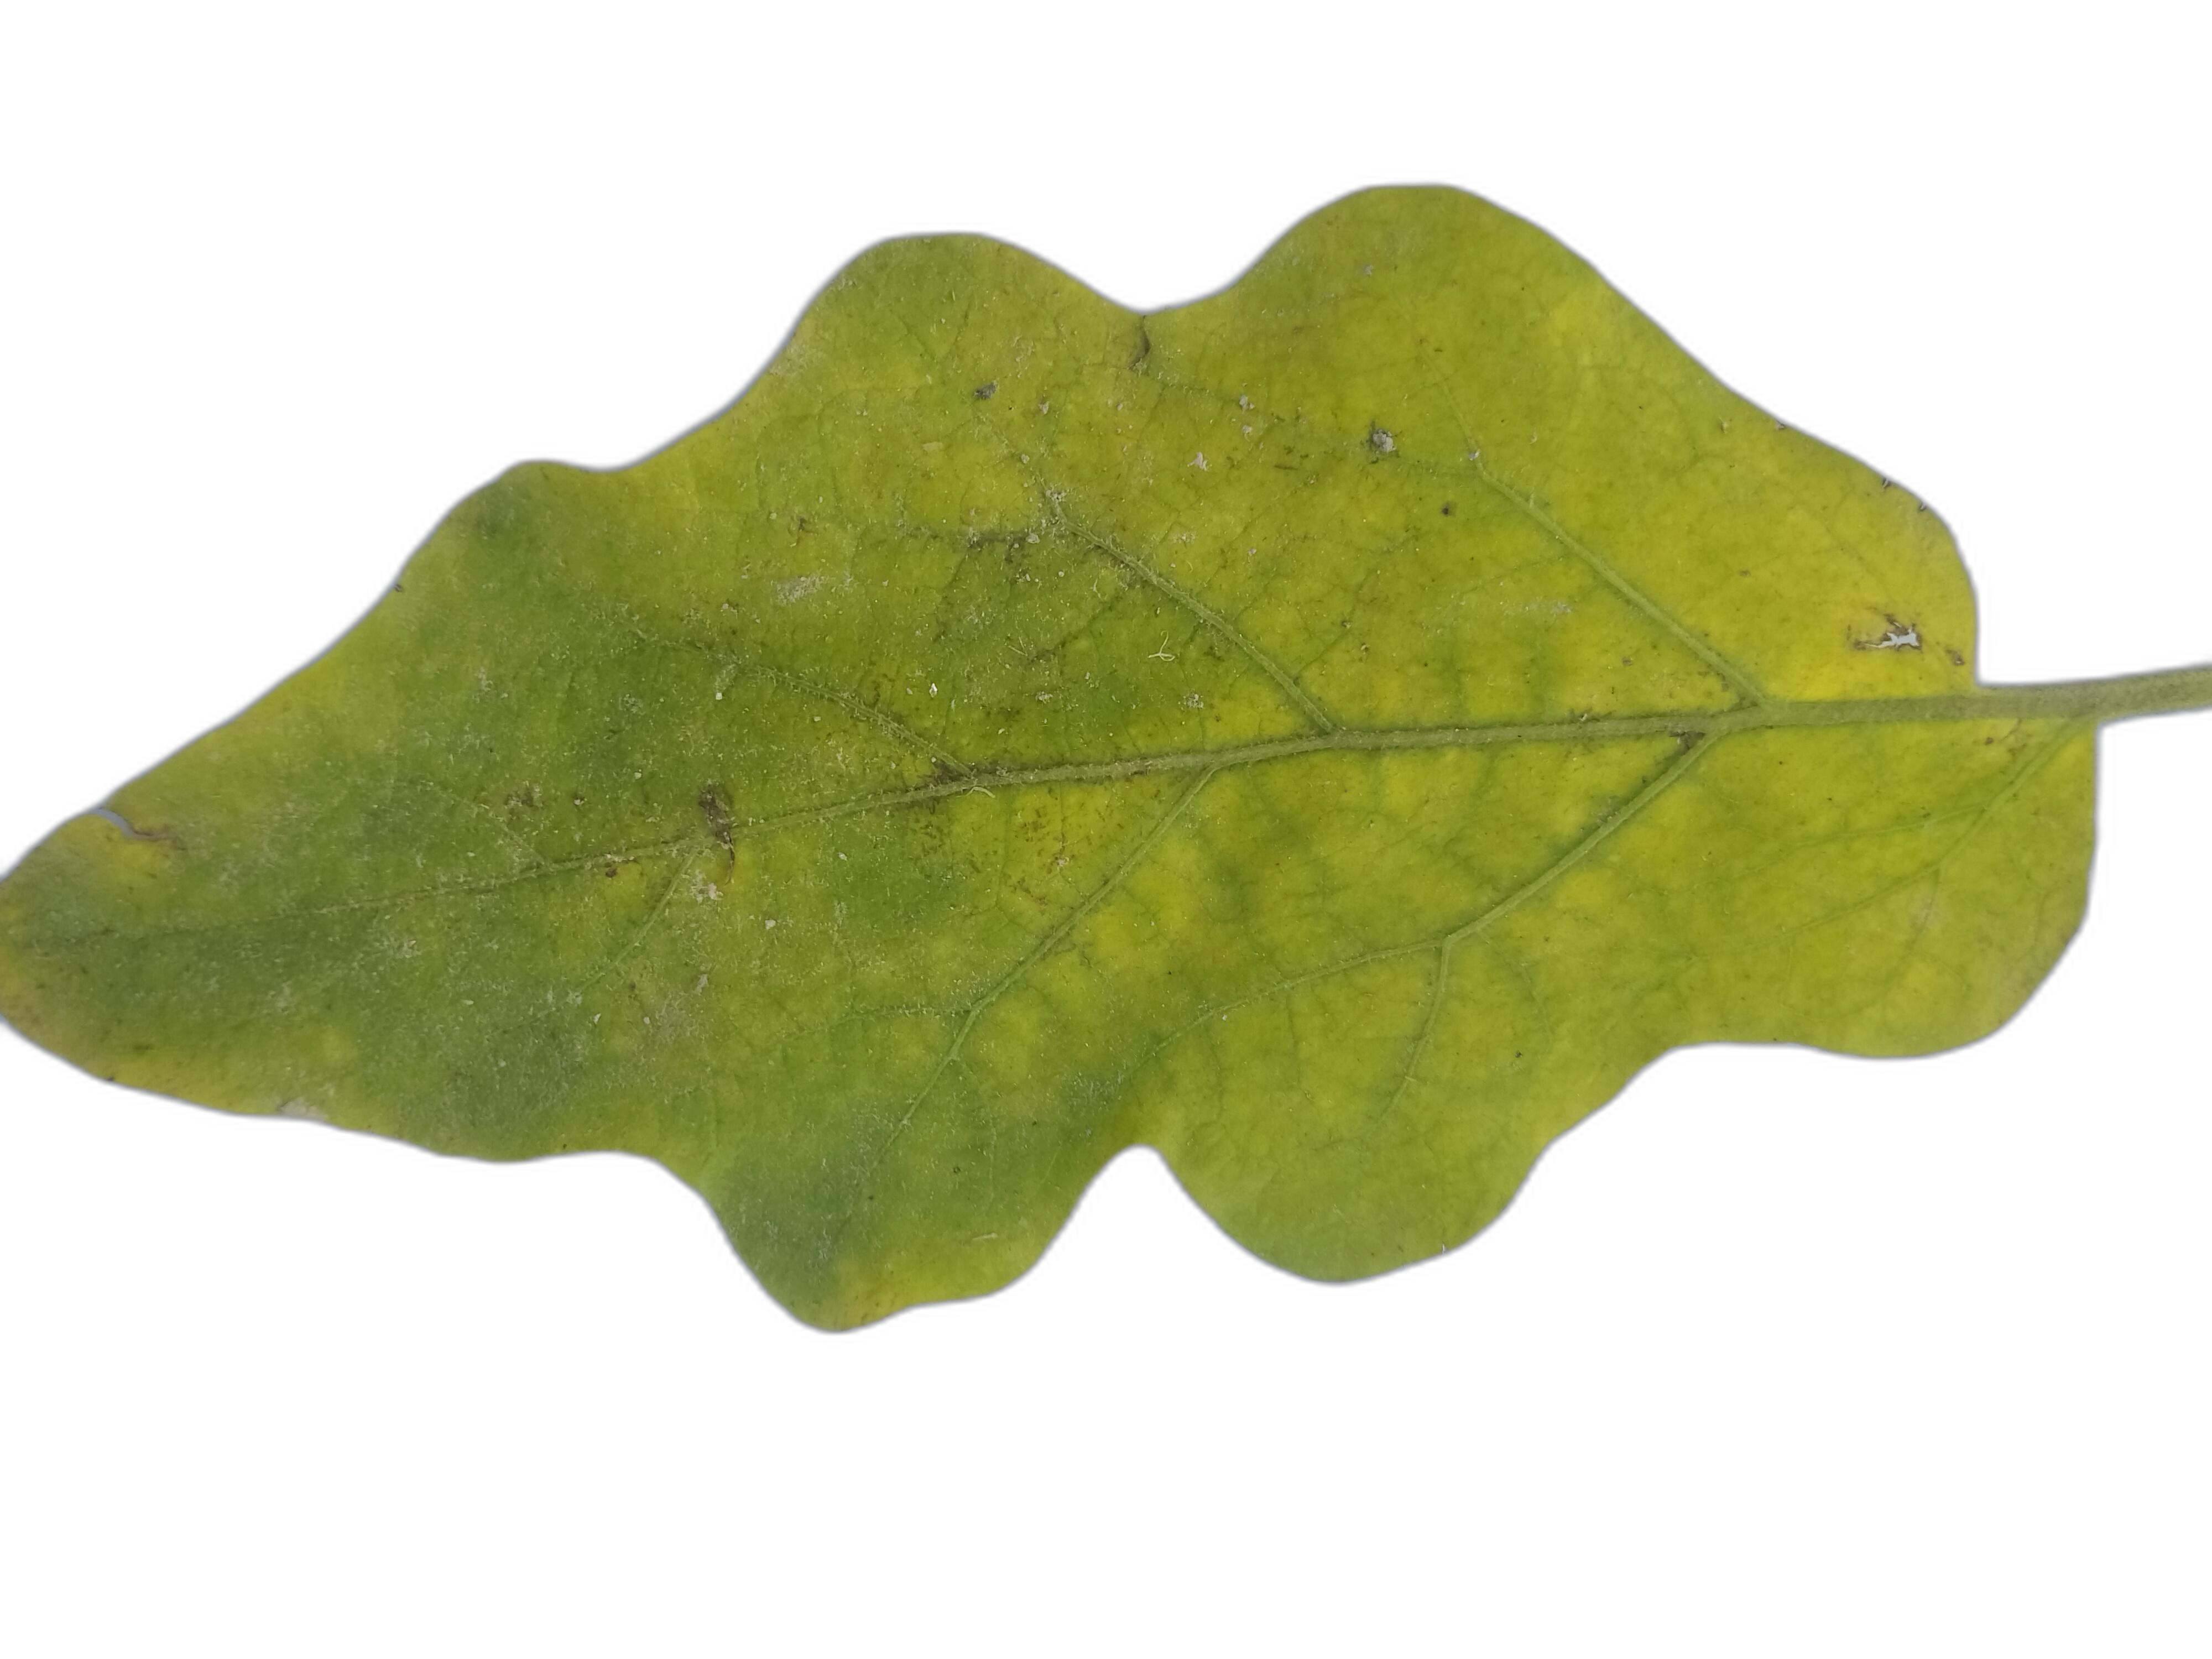
Label: Mosaic Virus Disease